Frank J. Forster

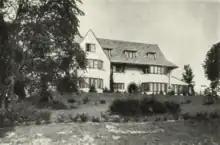
John B .Van Haelen residence Frank J. Forster New York (1919)

He was considered an expert in the creation of French Provincial architecture. Many of the homes he designed are located in the New York Metropolitan area. He was from New York but he also built homes in Fairfield County, Connecticut, Long Island's north shore and along the Hudson River. His architectural designs recreating French chateaus and English Tudor homes often featuring turrets. He built several homes in Connecticut including a home in Greenwich, Connecticut that was home of singer Diana Ross.